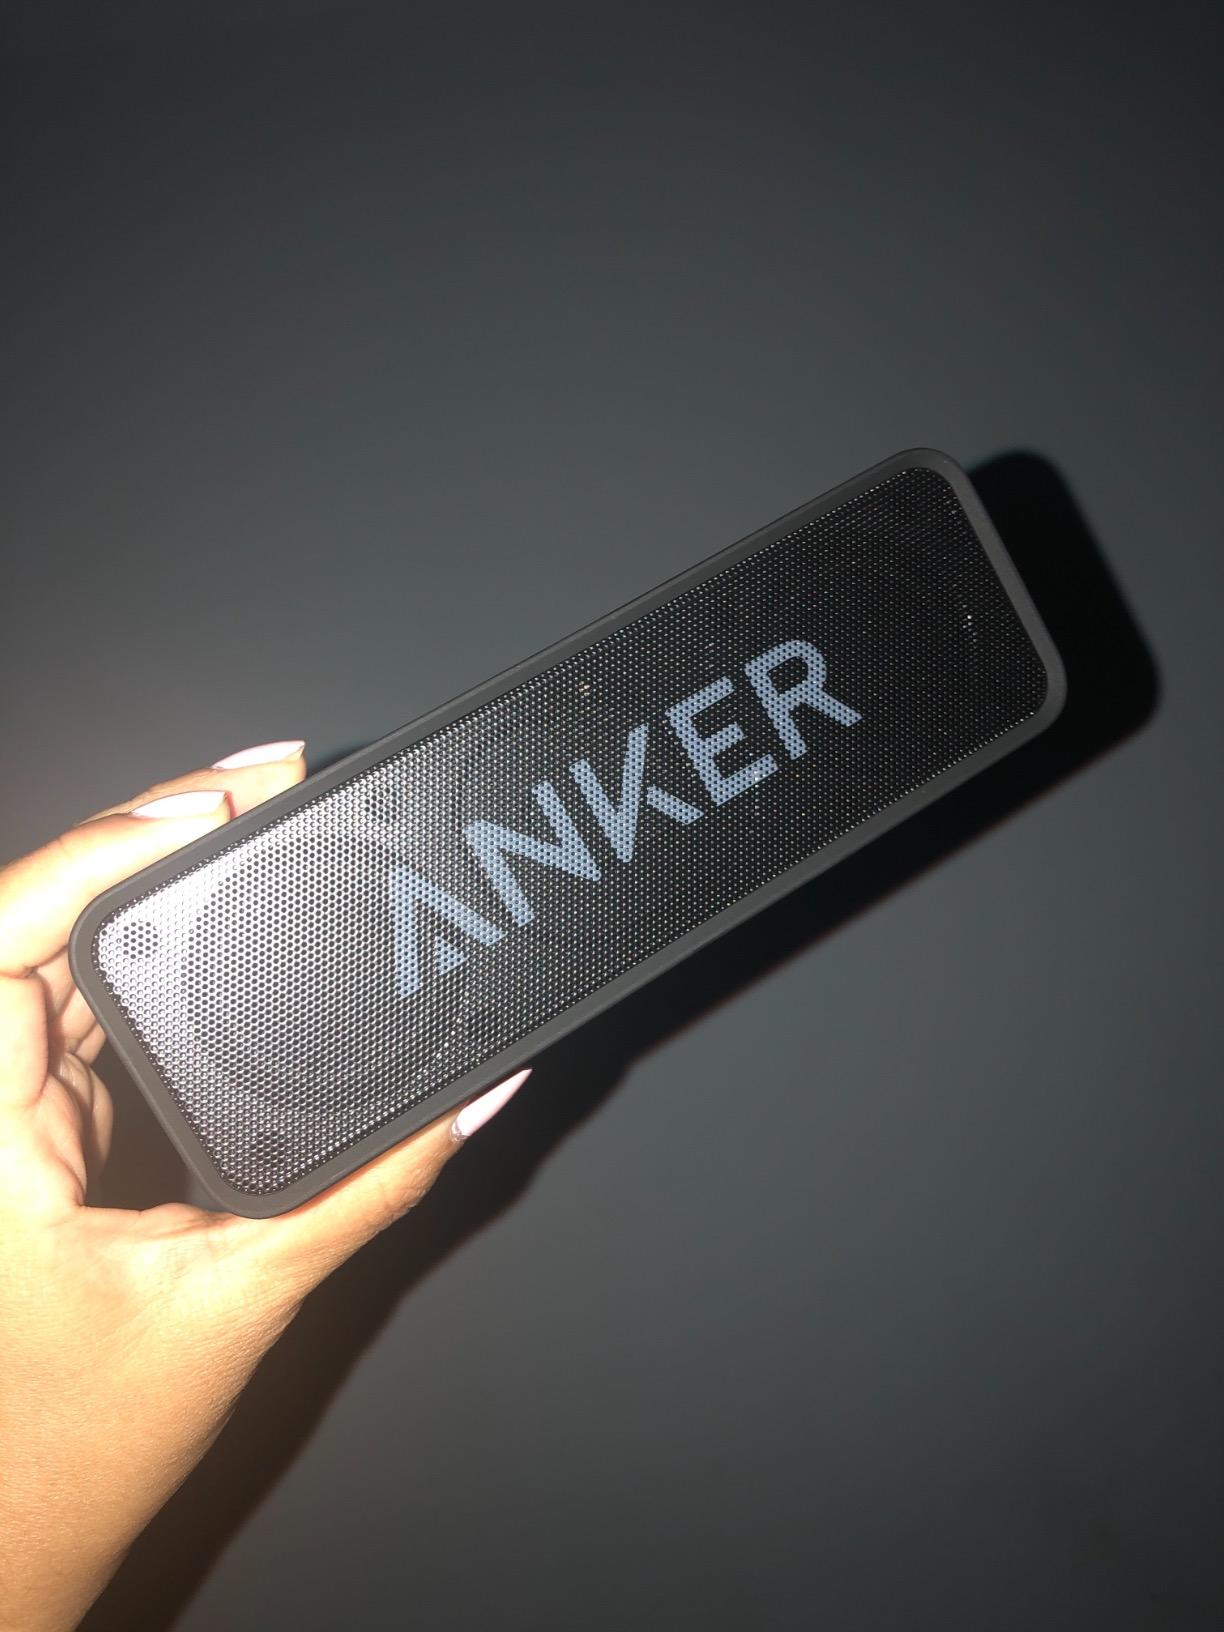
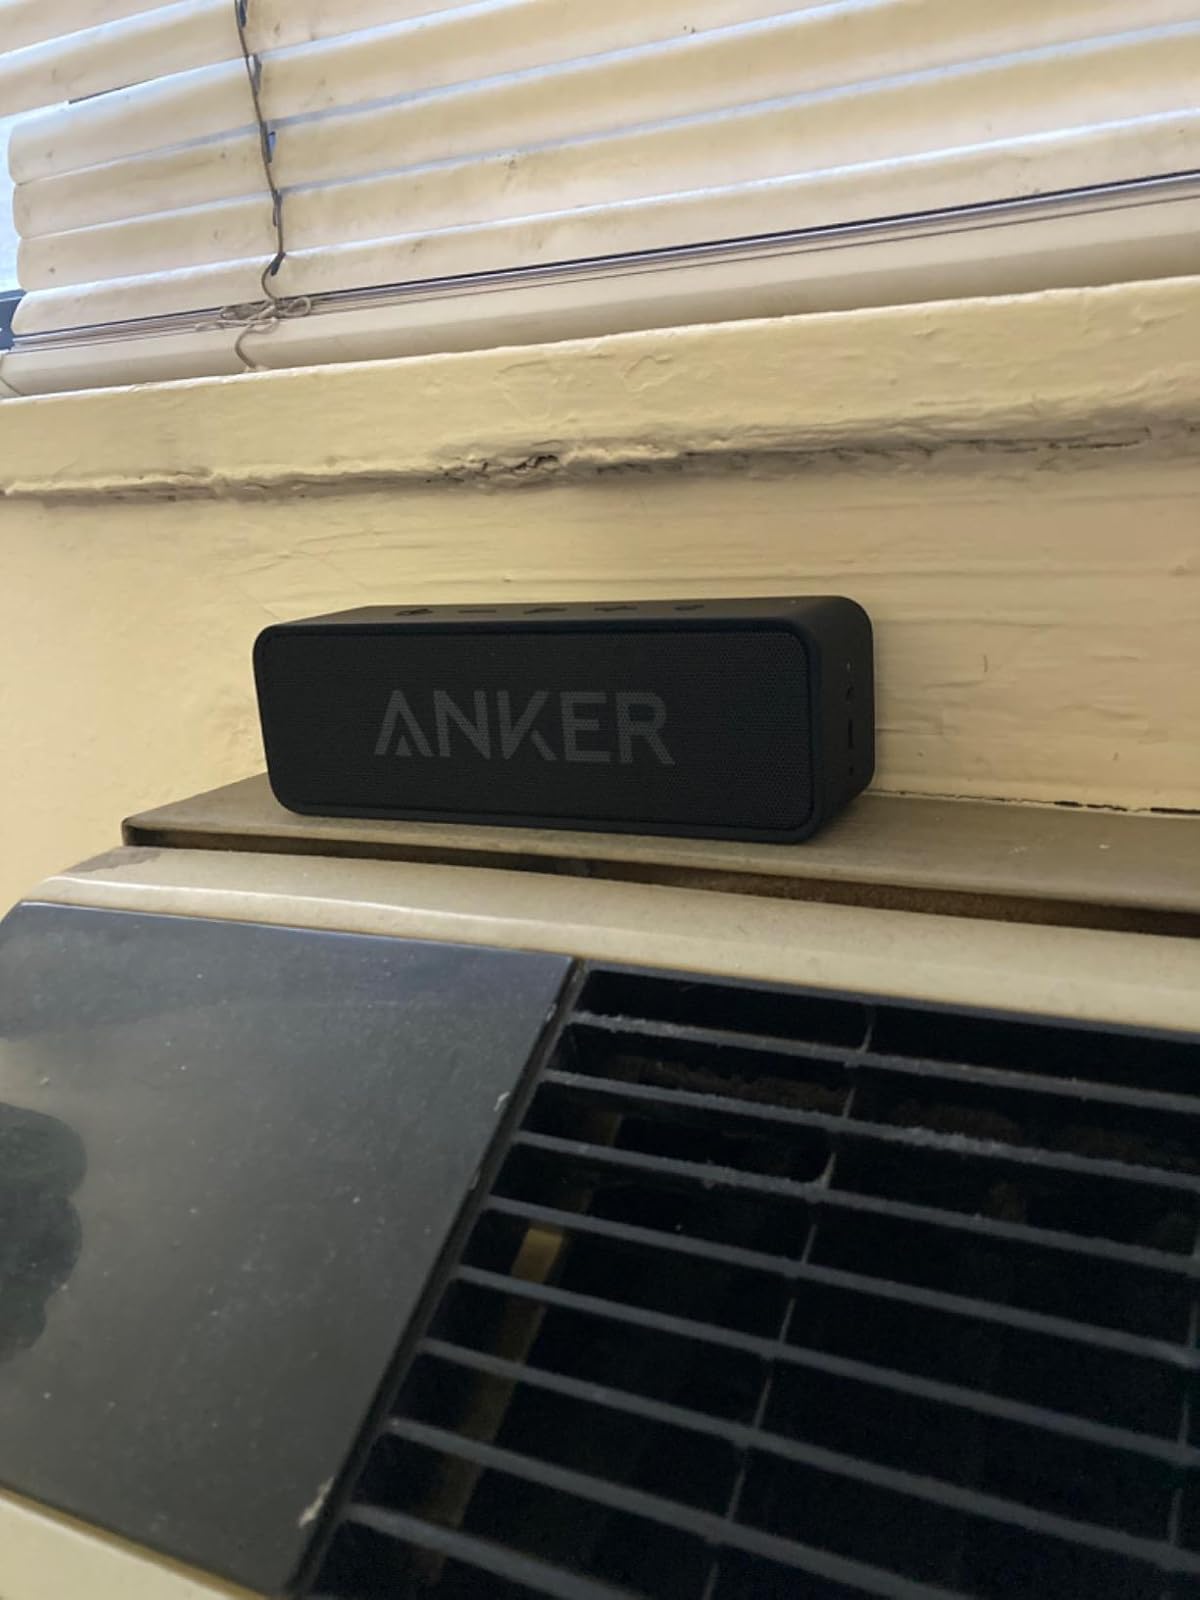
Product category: speaker
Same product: yes